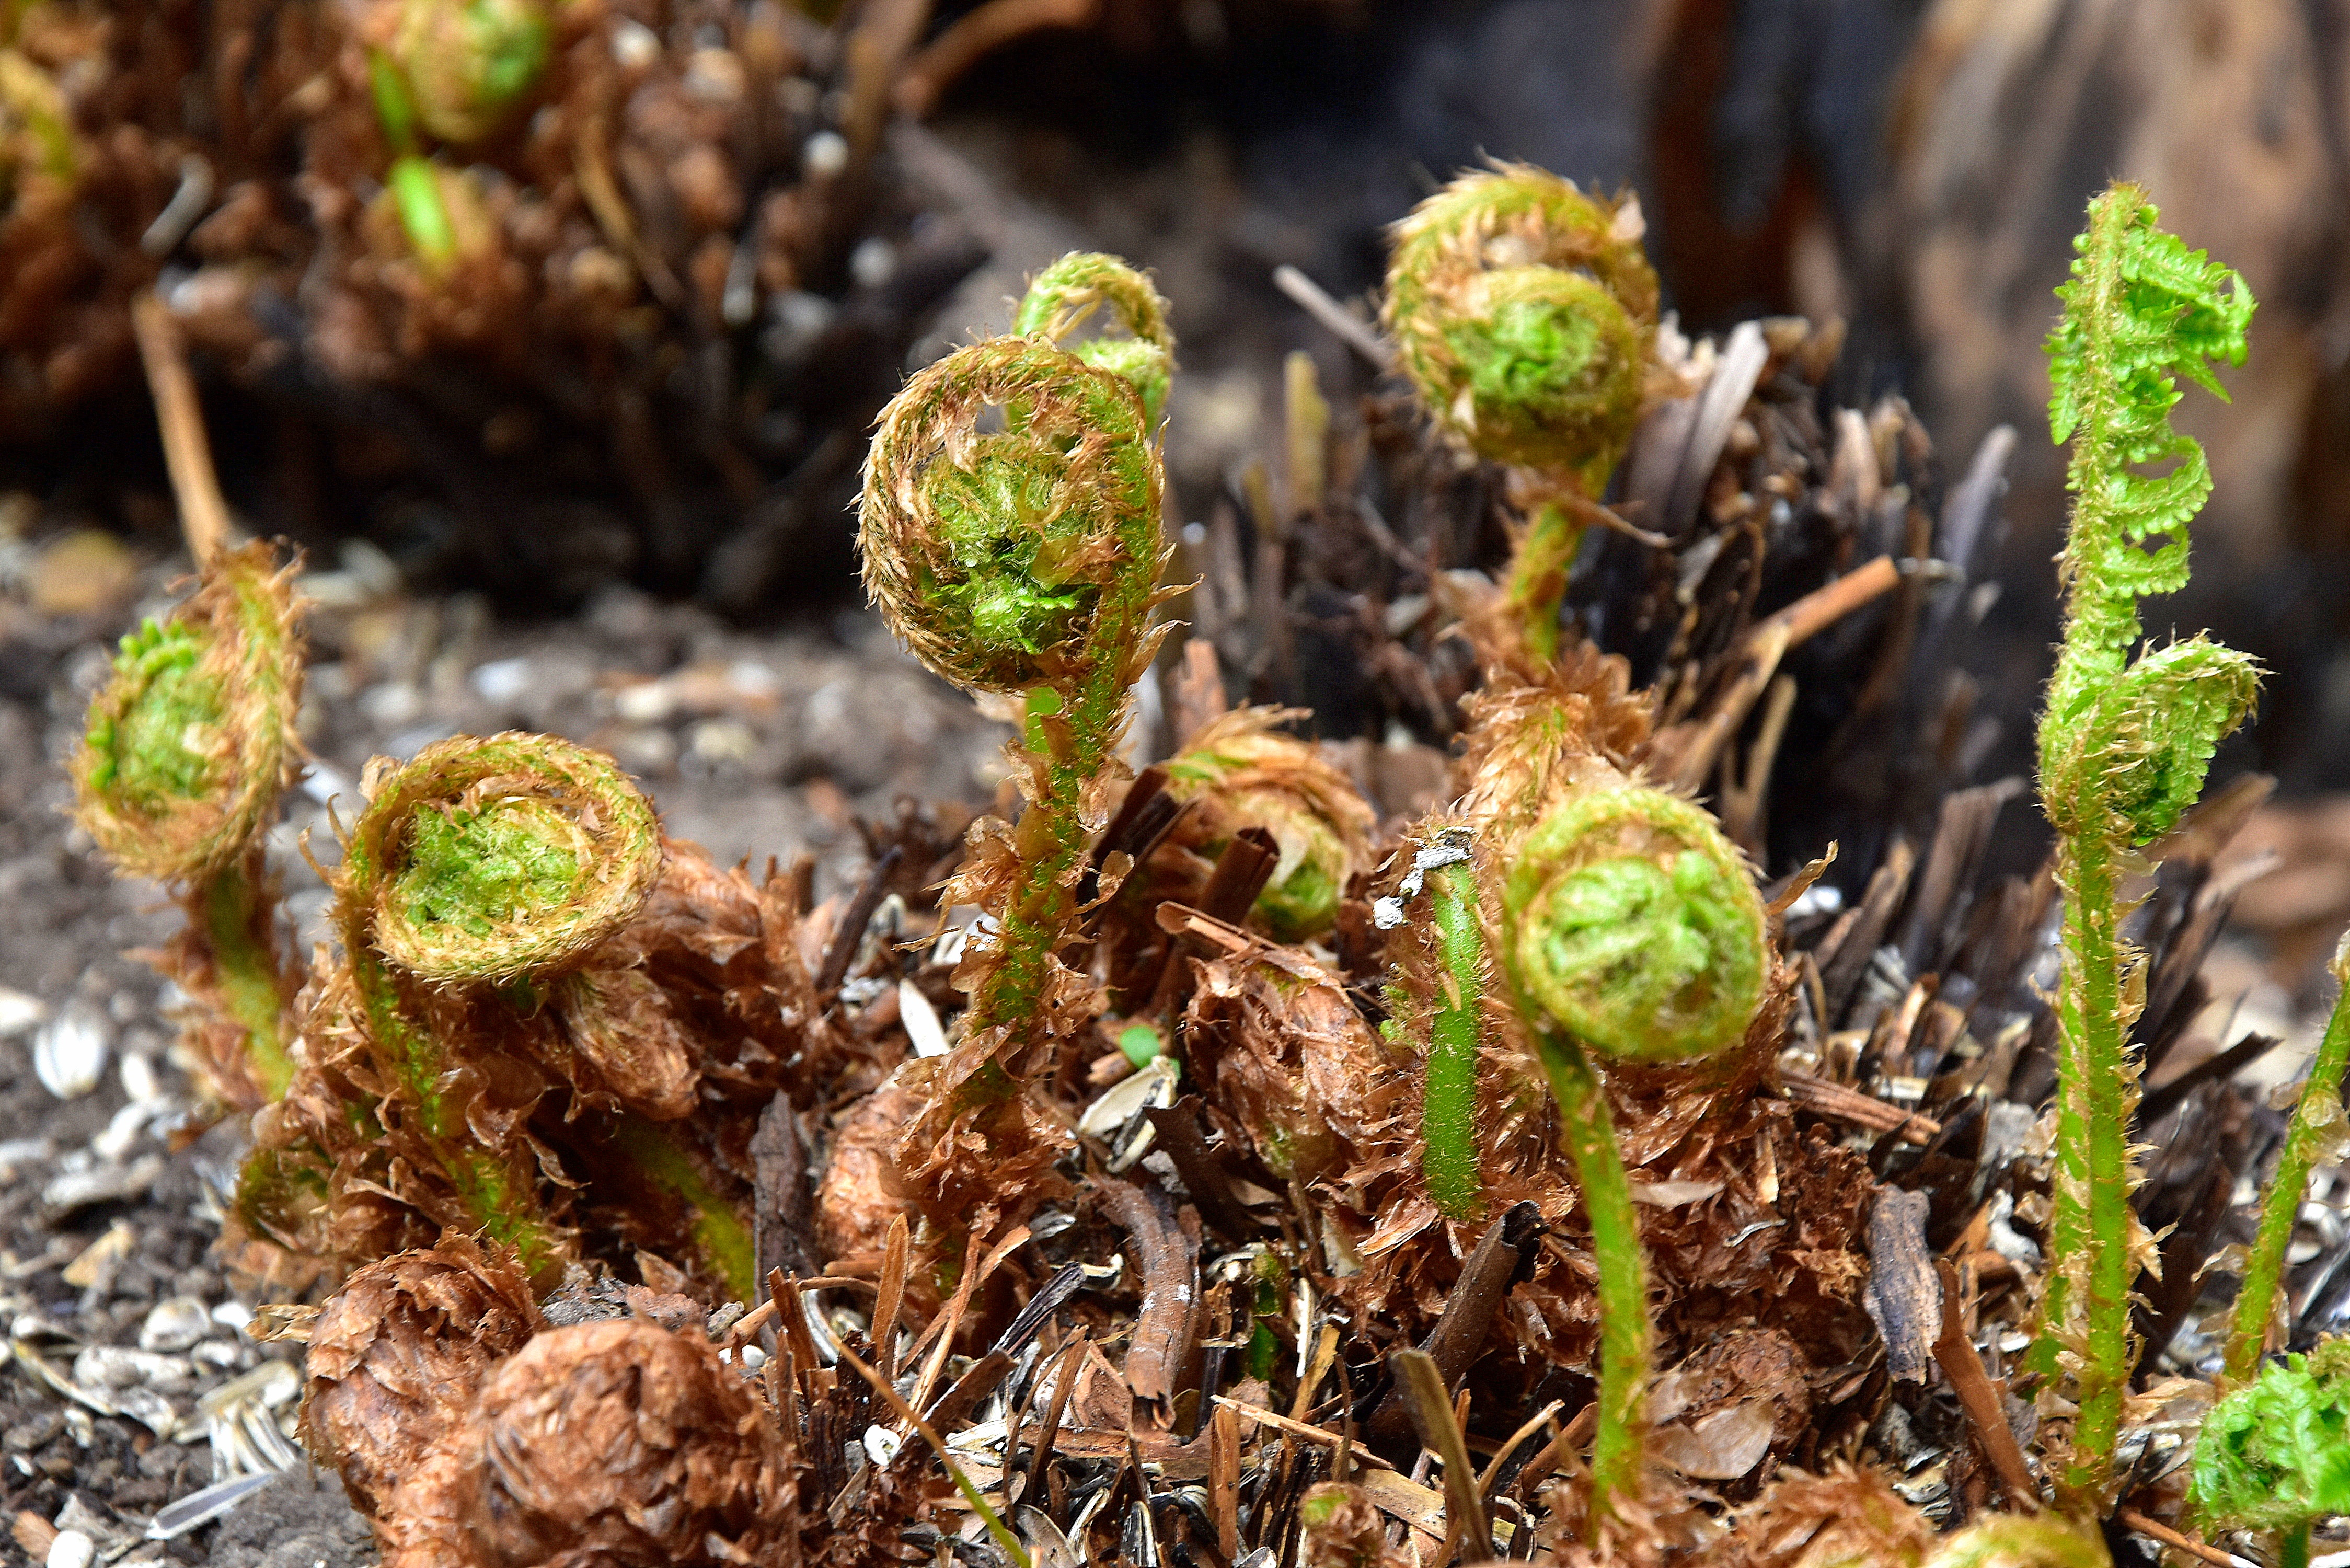
tree, plant, leaf, flower, moss, produce, soil, flora, macro photography, flowering plant, land plant, ferns and horsetails